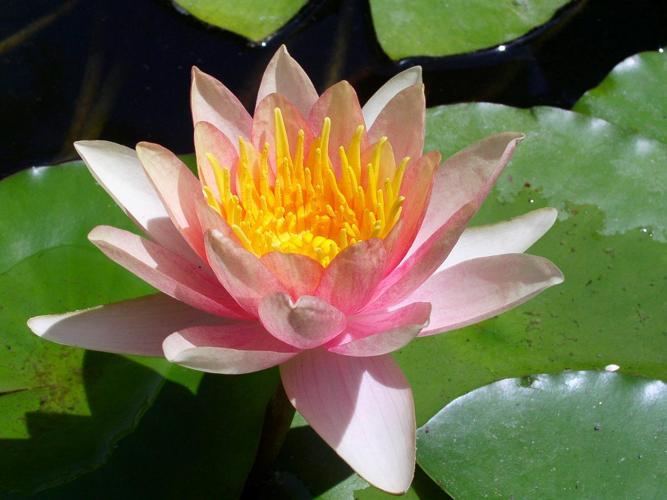
Label: water lily